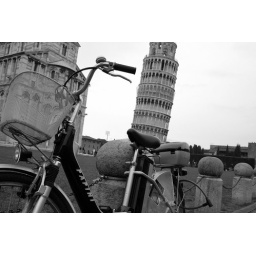
Parked bike in front of tower of Pisa